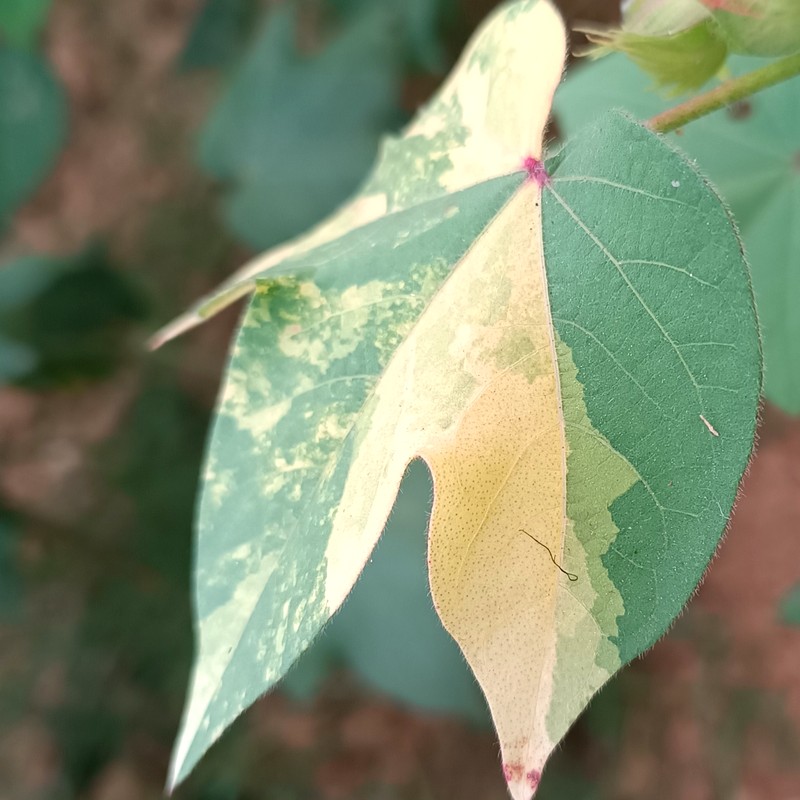
Label: Leaf Variegation